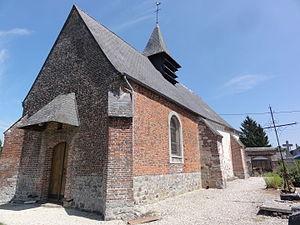
Berlancourt (Aisne) église
Berlancourt est une commune française située dans le département de l'Aisne, en région Hauts-de-France.
L'église Saint-Sulpice de Berlancourt est une église située à Berlancourt, en France.